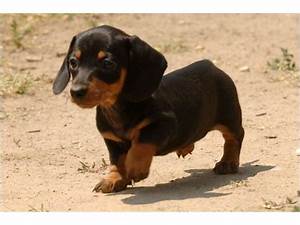
Label: cane